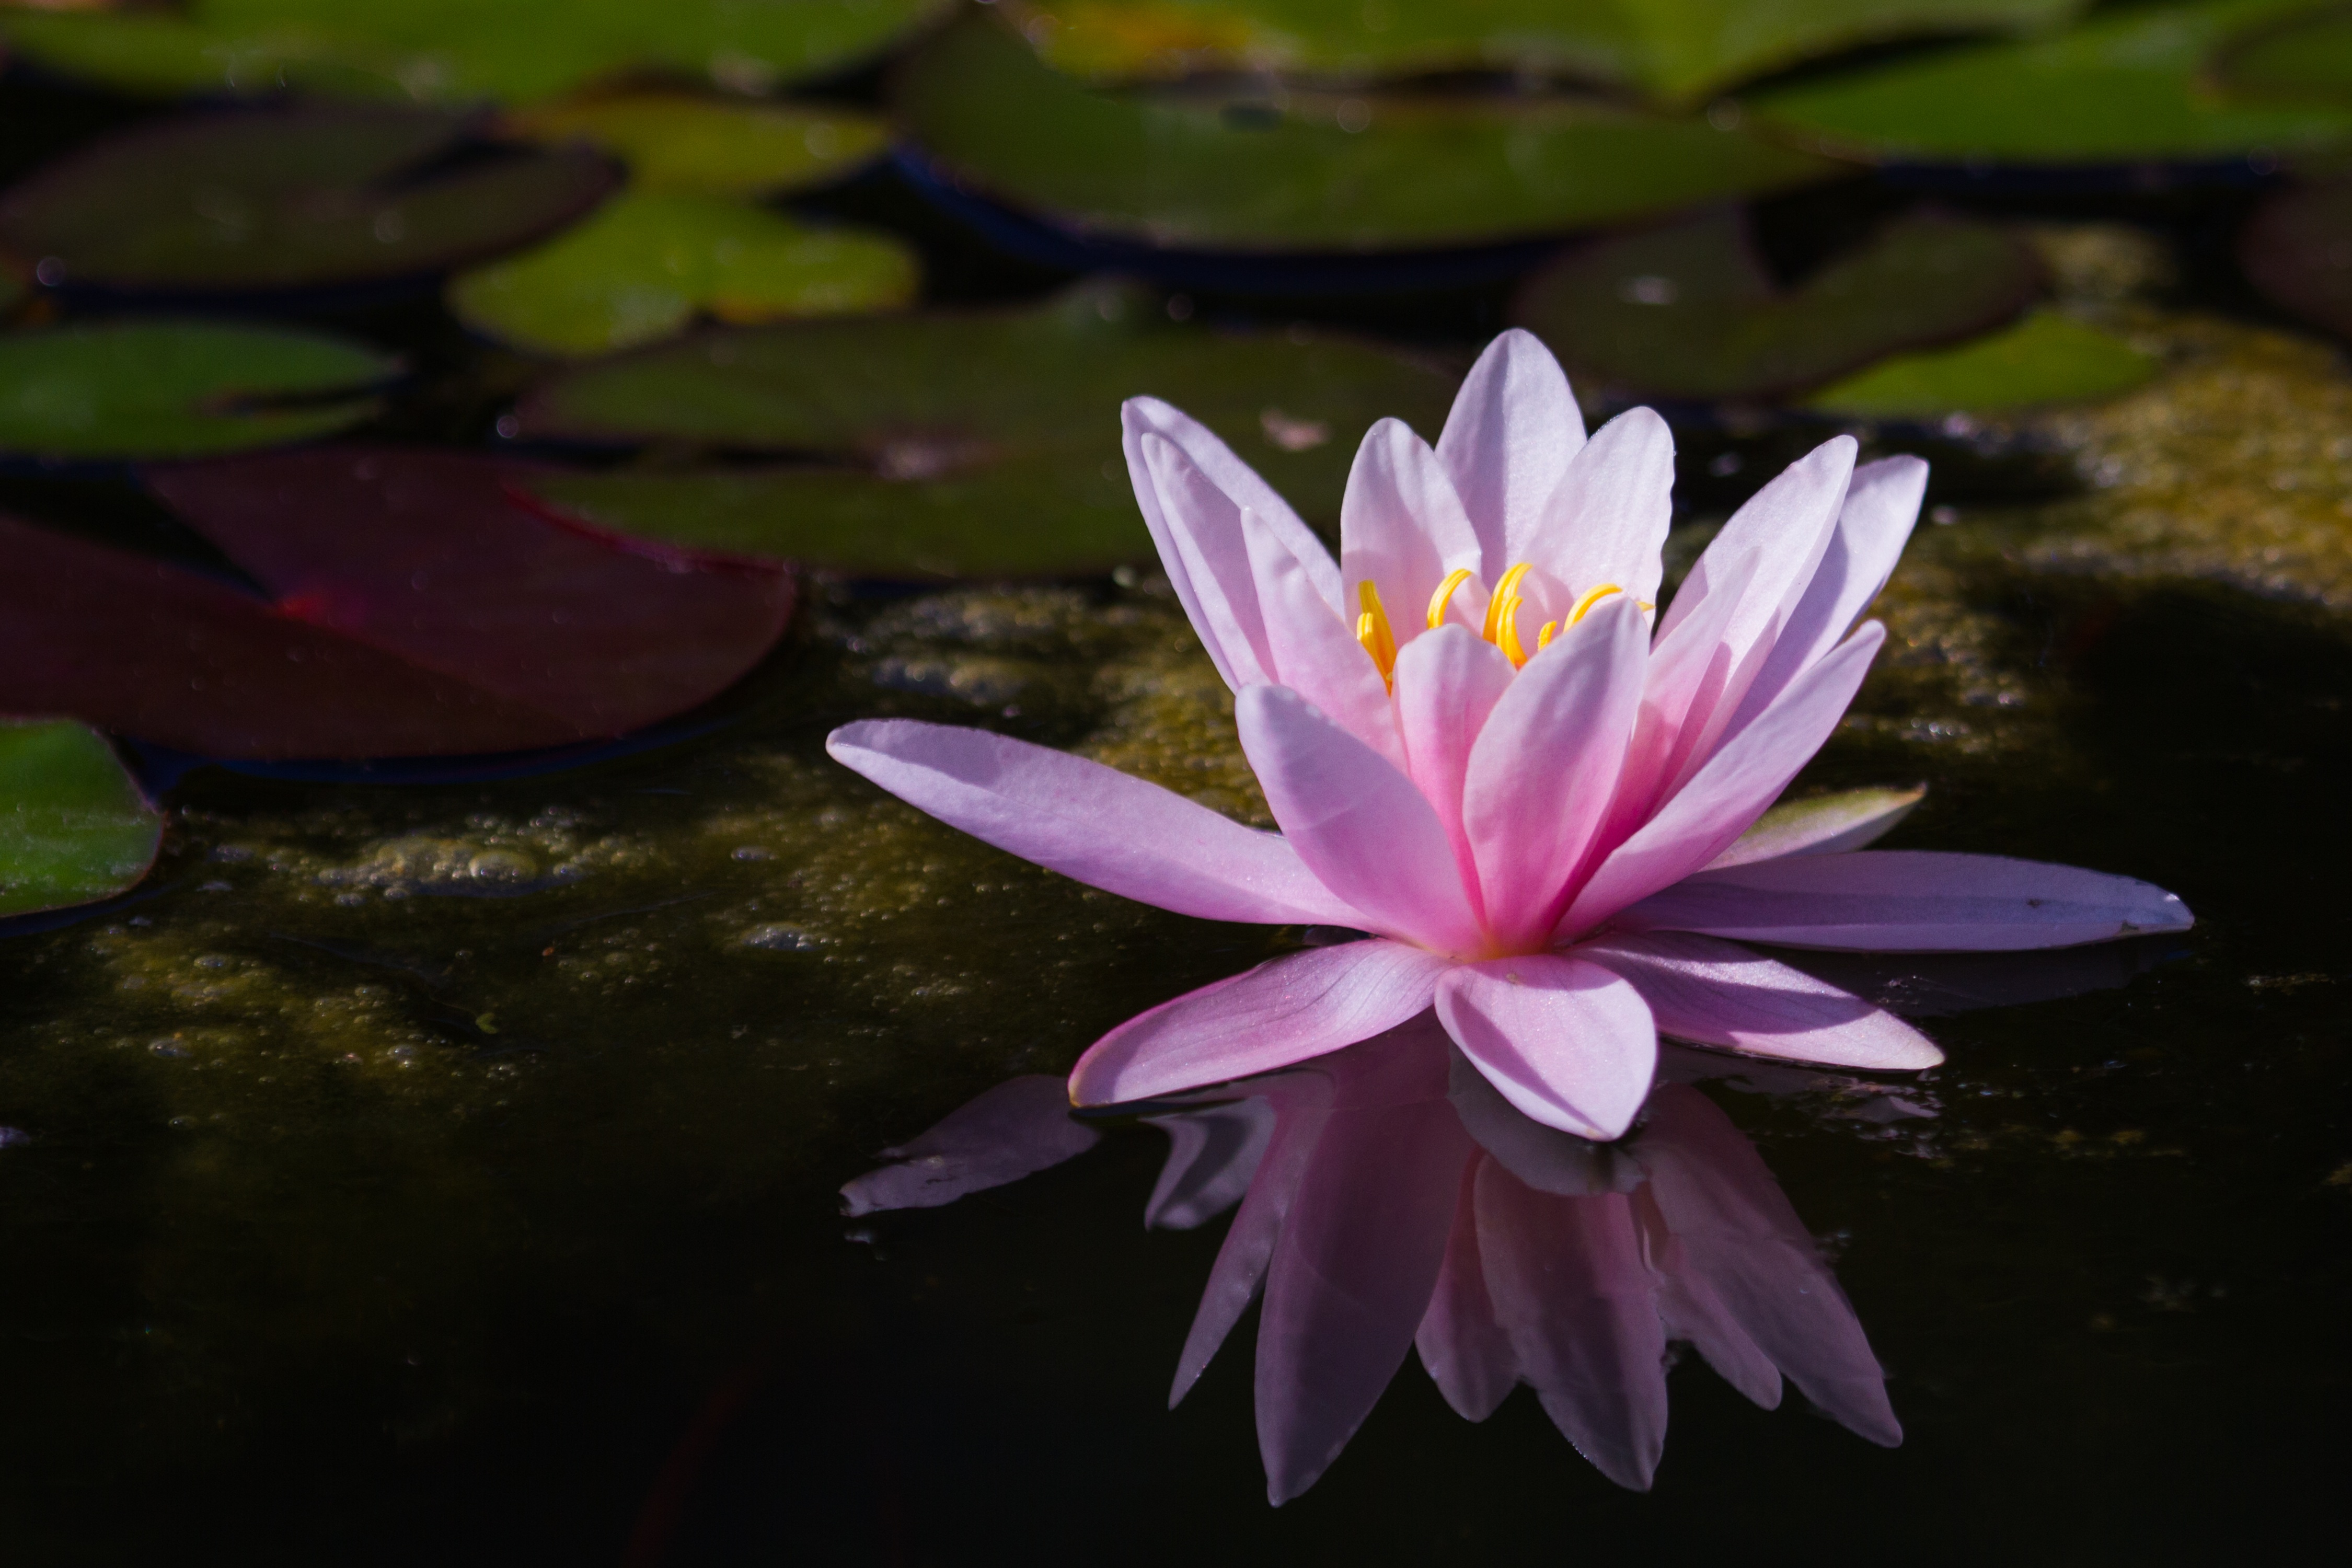
nature, blossom, plant, leaf, flower, petal, pond, botany, pink, sacred lotus, aquatic plant, flora, water lily, lotus, lily, macro photography, lake rose, flowering plant, pink water lily, land plant, lotus family